Kolkata

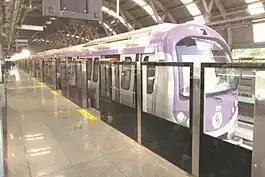
Kolkata Metro Green Line

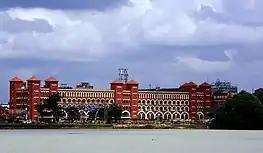
Howrah Junction railway station, largest and busiest railway complex in India (as of 2024)

Kolkata is the commercial and financial hub of East and Northeast India and home to the Calcutta Stock Exchange. It is a major commercial and military port, and is one of five cities in eastern India (alongside Bhubaneswar, Guwahati, Imphal, and Kushinagar) to have an international airport. Once India's leading city, Kolkata experienced a steady economic decline in the decades following India's independence due to steep population increases and a rise in militant trade-unionism, which included frequent strikes that were backed by left-wing parties. From the 1960s to the late 1990s, several factories were closed and businesses relocated. The lack of capital and resources added to the depressed state of the city's economy and gave rise to an unwelcome sobriquet: the "dying city". The city's fortunes improved after the Indian economy was liberalised in the 1990s and changes in economic policy were enacted by the West Bengal state government. Recent estimates of the economy of Kolkata's metropolitan area have ranged from $150 to $250 billion (PPP GDP), and have ranked it third-most productive metro area of India.